Nyanza, Rwanda

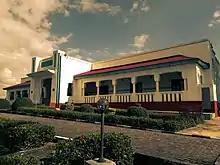
The new King's Palace built in the art deco style

The palace of the last "umwami" (traditional king) of Rwanda is located within walking distance of the town center and is the town's main tourist attraction. There, one can see the former king's traditional palace and contrast it to the modern palace built steps away by the Belgian colonizers for the king. While much of the king's palace remains how it was back when the king lived in it during the 1950s and 60s, some furniture was stolen or destroyed during the 1994 genocide. In some instances, replicas of original furniture have been installed. No photos are permitted inside the palace. A Rwandan woman dressed in an "umushanana" (Rwanda's silky, flowing traditional dress) guides visitors through the palaces.